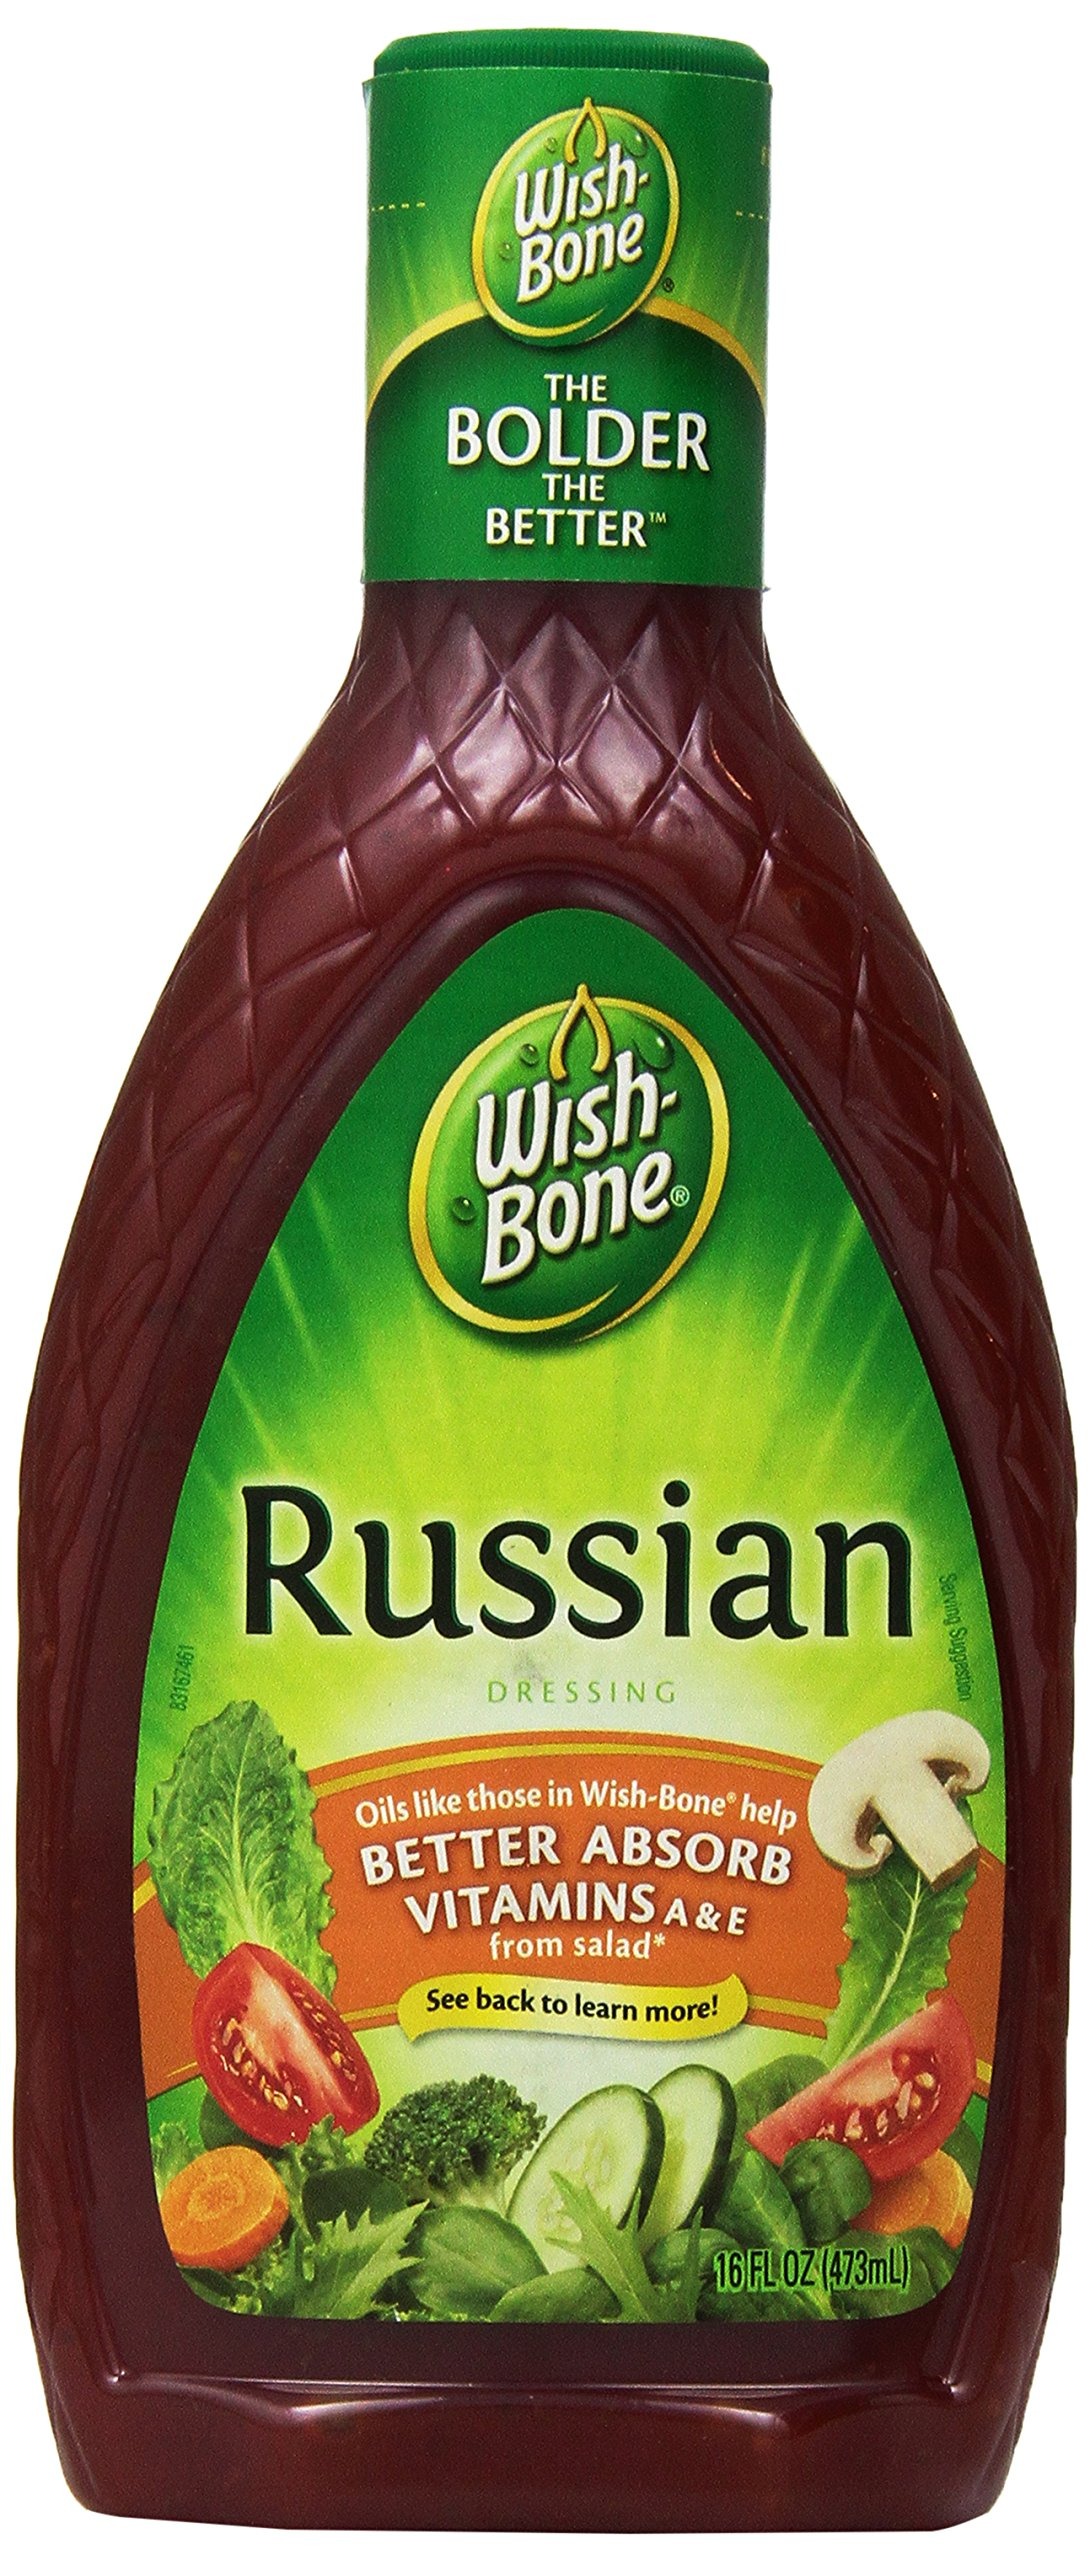
Item Name: Wish Bone Russian Dressing, 16-Ounce Bottles (Pack of 6)
Bullet Point 1: Case of six 16-ounce bottles (total of 96 ounces)
Bullet Point 2: Dressing and marinade featuring balsamic vinegar and extra-virgin olive oil
Bullet Point 3: Excellent for green salads and sliced tomatoes
Bullet Point 4: Use also to marinate meat, poultry, and seafood
Bullet Point 5: Drizzle on room-temperature cooked vegetables
Value: 96.0
Unit: Fl Oz

Price: 2.5